Moscow

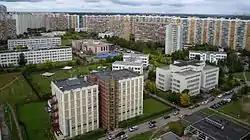
A microdistrict in Mitino built in the 1990s

Moscow was the host city of the 1980 Summer Olympics, with the yachting events being held at Tallinn, in present-day Estonia. Large sports facilities and the main international airport, Sheremetyevo Terminal 2, were built in preparation for the 1980 Summer Olympics. Moscow had made a bid for the 2012 Summer Olympics. However, when final voting commenced on 6 July 2005, Moscow was the first city to be eliminated from further rounds. The Games were awarded to London.